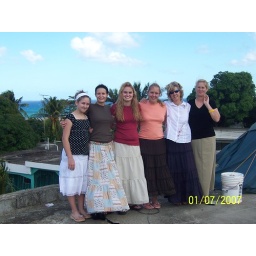
the girls on the roof in tents